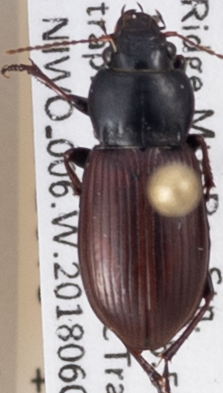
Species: Amara alpina
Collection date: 2018-06-05
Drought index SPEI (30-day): -2.01
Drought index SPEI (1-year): -0.638
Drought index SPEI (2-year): -0.03